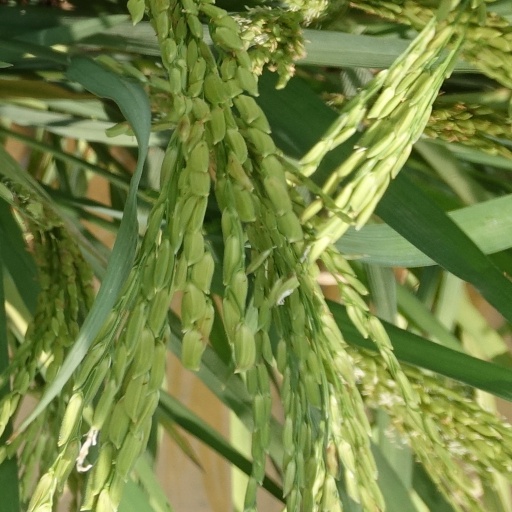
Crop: rice